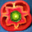
Label: sweet_pepper